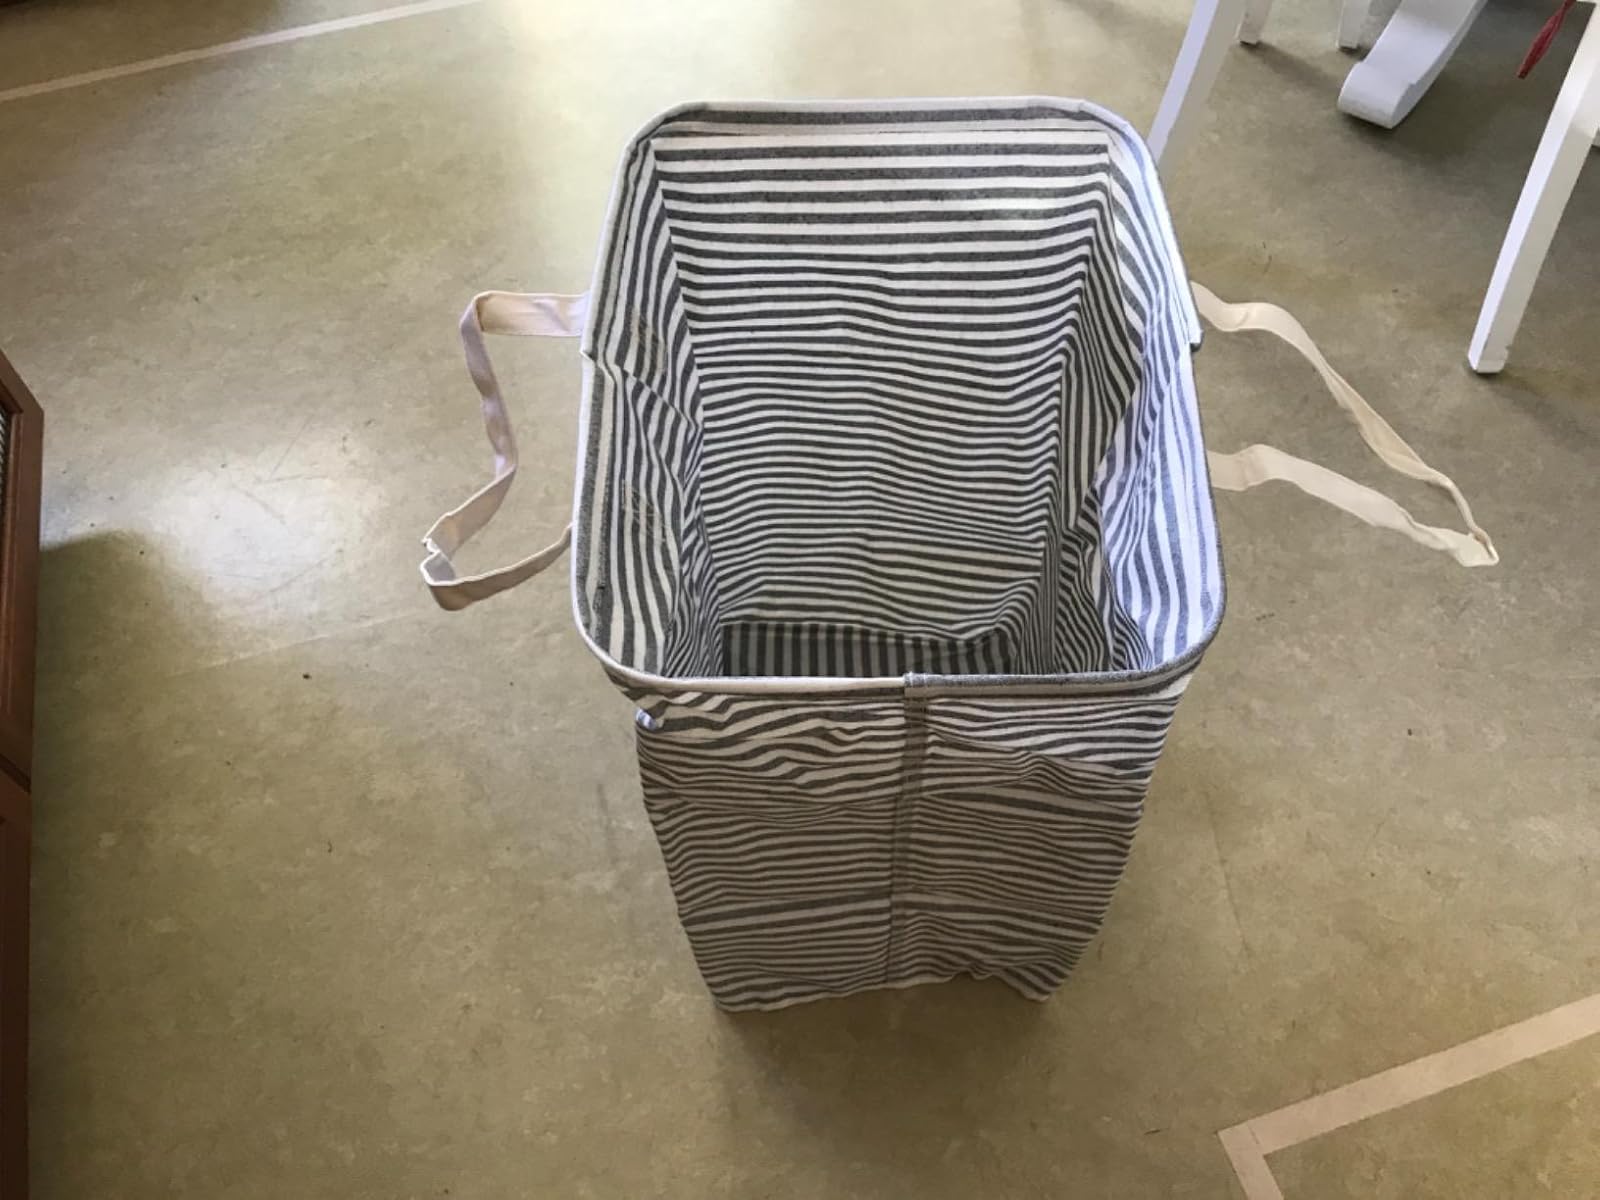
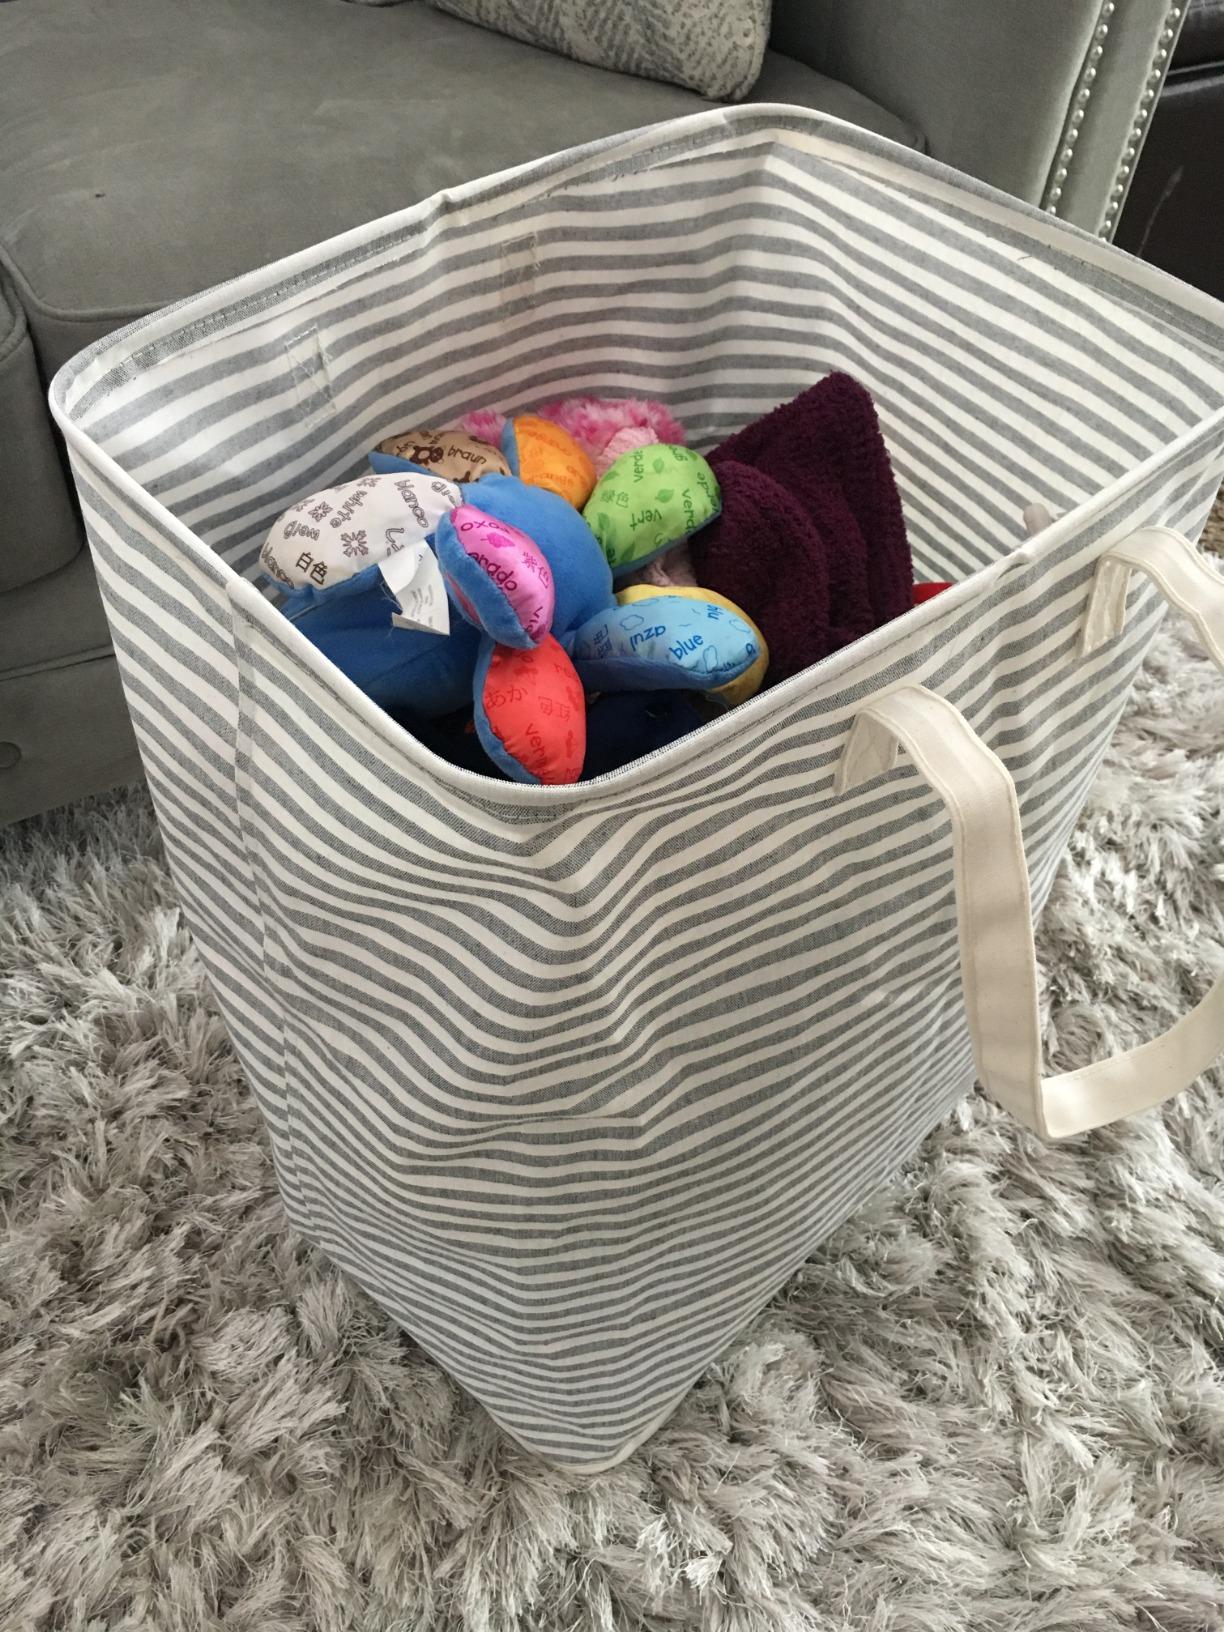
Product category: items_hamper
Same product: yes